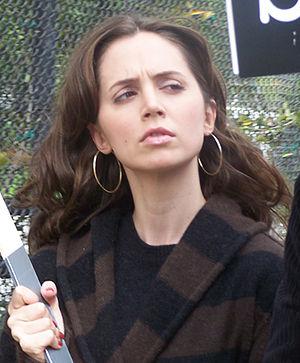
Eliza Dushku, de son vrai complet Eliza Patricia Dushku, née le 30 décembre 1980 à Watertown près de Boston, dans le Massachusetts, aux, est une actrice américano-albanaise.